Xhosa people

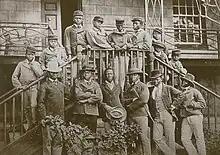
Xhosa graduates at Zonnebloem College in 1860, Cape Town, Cape Colony

The Xhosa people are a Bantu ethnic group that migrated over centuries into Southern Africa eventually settling in South Africa. They are the second largest ethnic group in South Africa and are native speakers of the isiXhosa language.